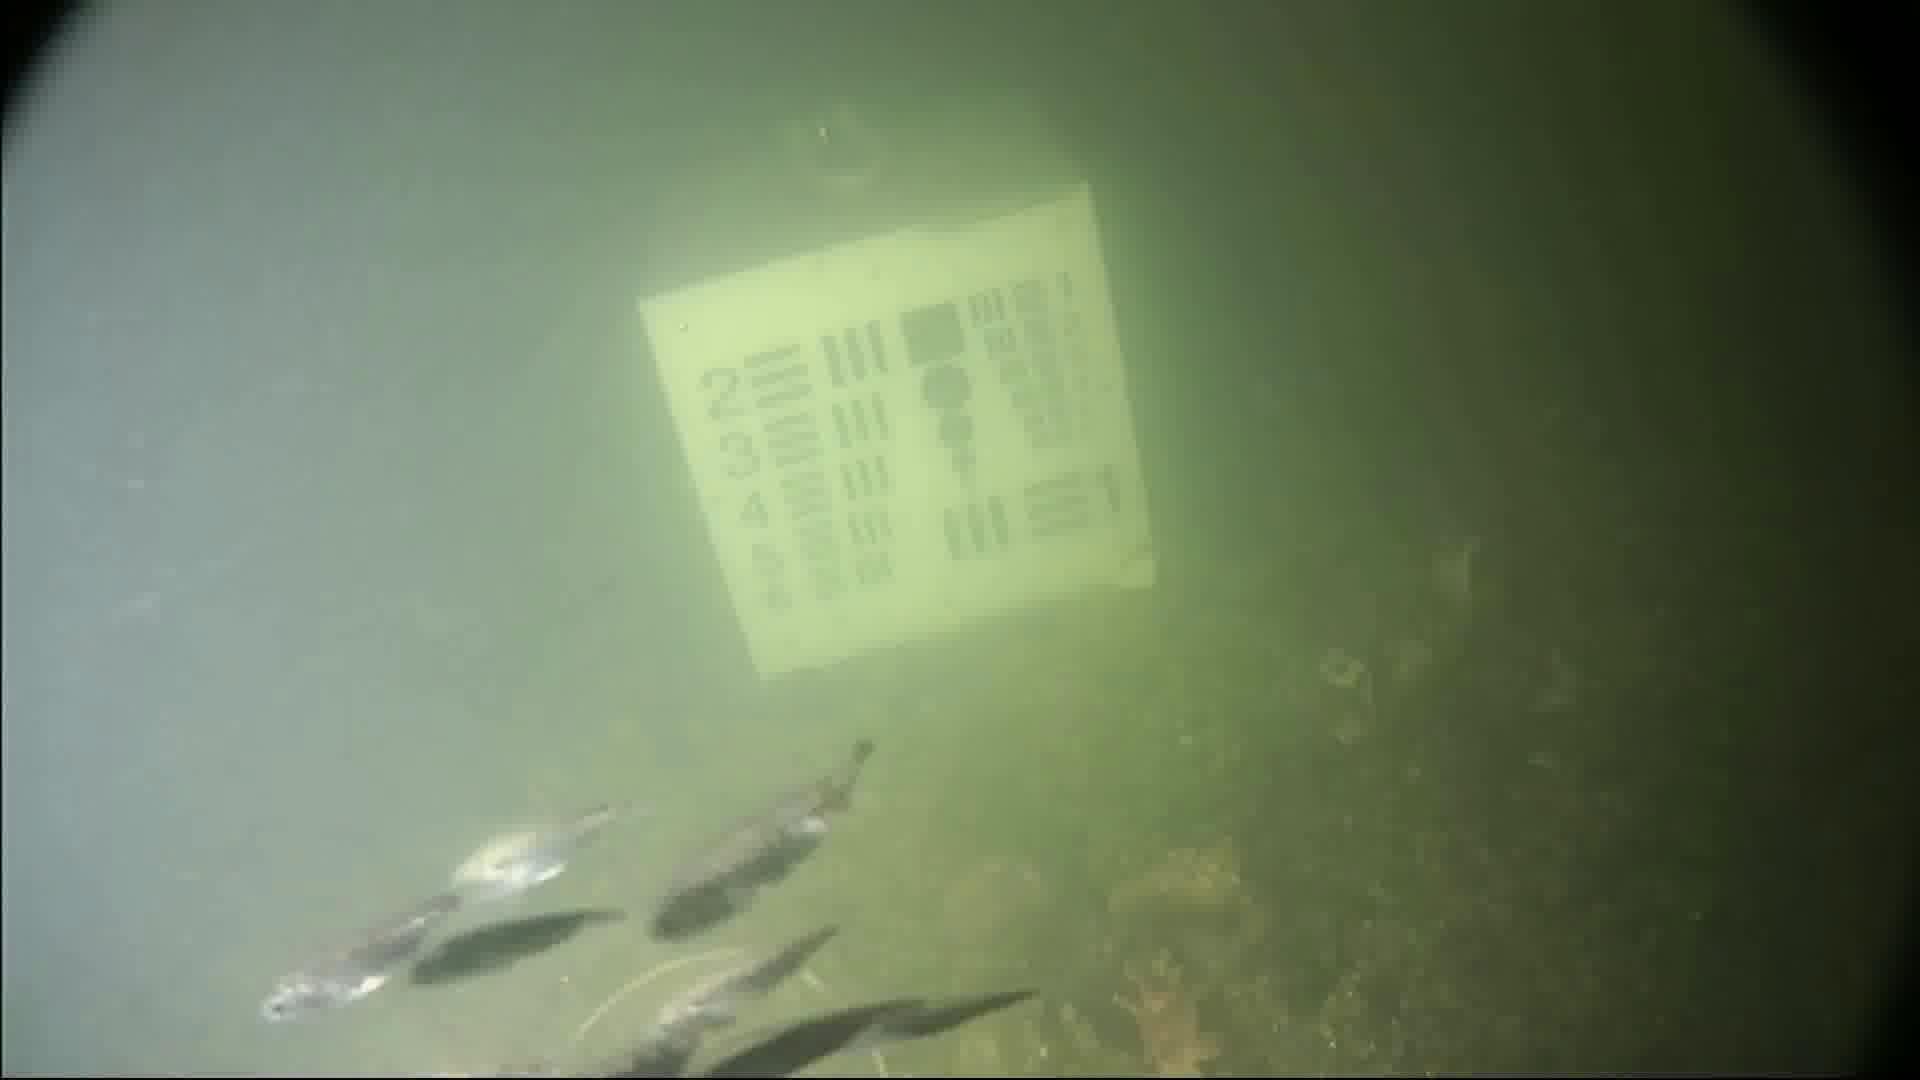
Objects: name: small_fish
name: starfish